M. J. Walker

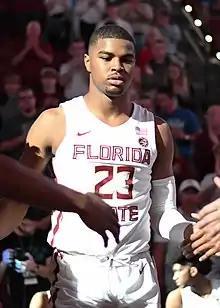
Walker with Florida State in 2018

James Michael "M. J." Walker Jr. (born March 28, 1998) is an American professional basketball player for the Greensboro Swarm of the NBA G League. He played college basketball for Florida State Seminoles.